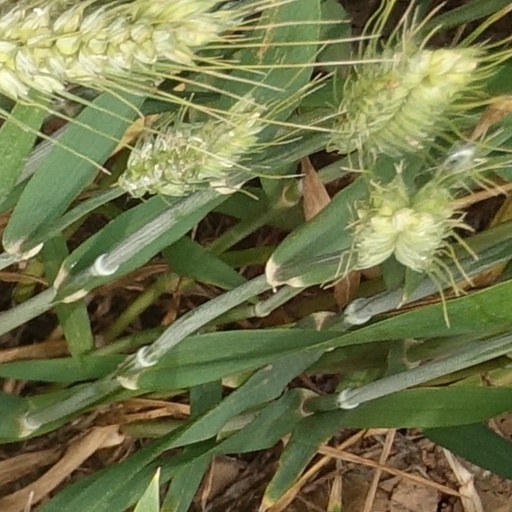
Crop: wheat